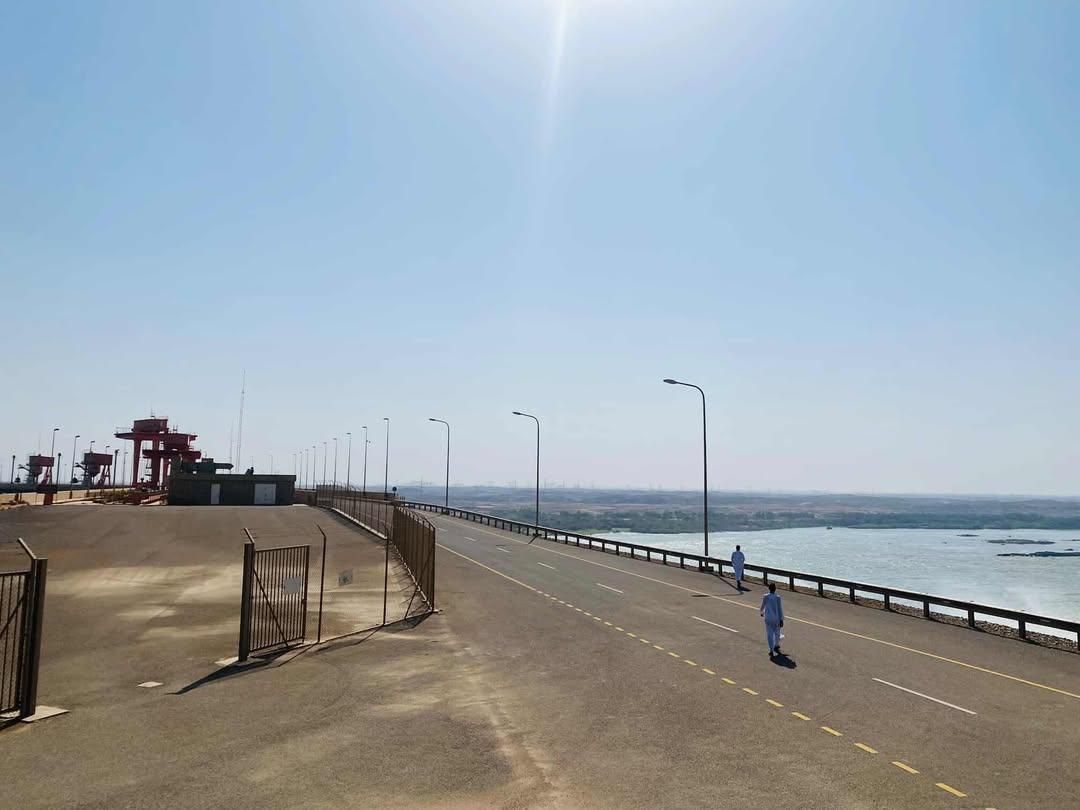
الوصف بالفصحى: جسر يعبر نهر النيل مع ممرات للمشاة وإطلالة مباشرة
الوصف بالعامية السودانية: كوبري فوق النيل، ممرات كتيرة ورجال ماشيين والمنظر مطل على النيل
التصنيف: Public Spaces & Infrastructure
التصنيف الفرعي: Bridges